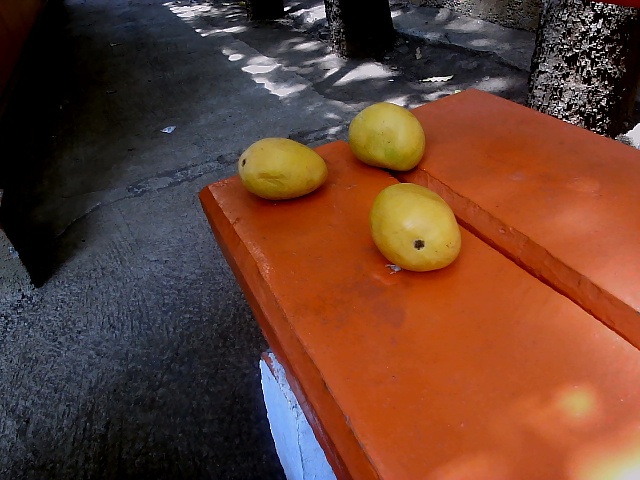
Label: Ripe_Mango